Phosphorus mononitride

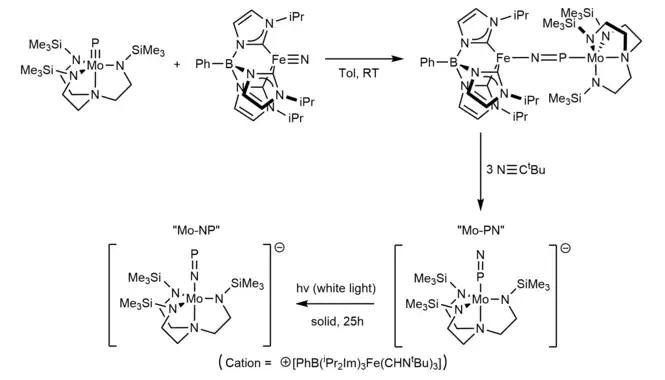
[MoPN] and [MoNP] preparation and photoisomerization from Smith and coworkers.

Smith and co-workers isolated the first stable M-PN (and M-NP) complexes, using methodology to generate the PN moiety at metal sites. They reacted a tris(amido) Mo(VI) terminal phosphide complex with a tris(carbene)borate Fe(IV) terminal nitride, which undergo reductive coupling to form the corresponding neutral bridging PhB(PrIm)Fe-NP-Mo(NN) complex. Notably, the Mo-N-P bond angle in the bridging compound is nearly perfectly linear with an N-P bond length of 1.509(6) Å (only slightly elongated from free PN indicating significant multiple bond character). Addition of 3 equivalents of strongly lewis basic tert-butyl isocyanide results in the release of the iron adduct as a [PhB(PrIm)Fe-(CNtBu)] cation in the second coordination sphere. The corresponding terminal linear Mo-PN anion can be isolated and converted to its linear Mo-NP isomer by exposure to white light in the solid state. The M-NP isomer of the ligand was determined to be more pi-acidic (N-P = 1.5913(1) Å and P-N = 1.5363(1) Å) and more thermodynamically stable than its isomer.